City of Adelaide (1864)

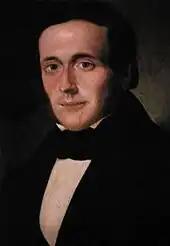
Captain David Bruce, first master and quarter-owner

After having gained much experience on the London to Adelaide run with his ship "Irene", Captain David Bruce had "City of Adelaide" built expressly for the South Australia trade. The order for the ship was given to William Pile, Hay and Company of Sunderland and she was launched on 7 May 1864. Captain Bruce took a quarter-share ownership.